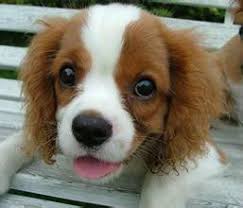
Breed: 207-n000026-Blenheim_spaniel